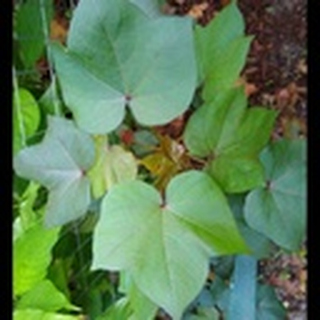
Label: healthy_cotton